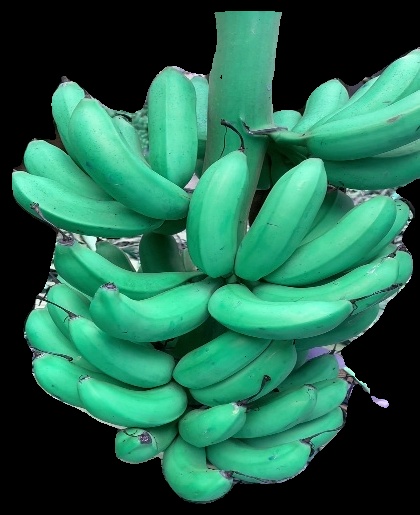
Variety: rasbale
Grade: grade1